A.K. Chatterjee

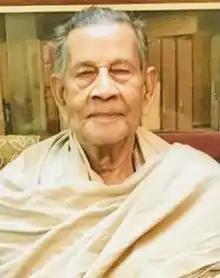
Chatterjee on his 94th Birthday

Ashok Kumar Chatterjee (27 November 1925 – 21 April 2021) was an Indian philosopher and Buddhist scholar who taught philosophy at the Banaras Hindu University, Varanasi. He is best known for his book "The Yogãcāra Idealism", published in 1962, in which he interpreted Yogacara-Vijnanavada school of Buddhism.